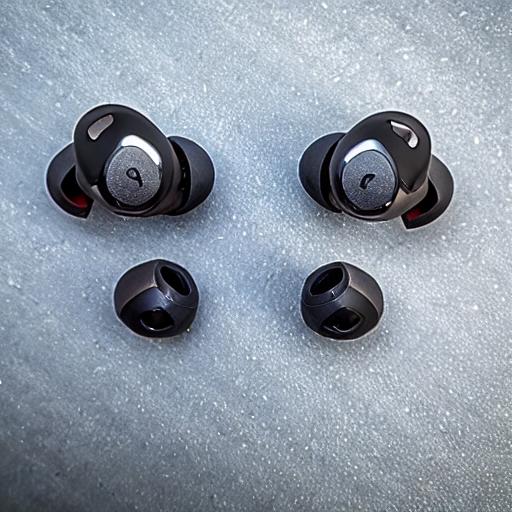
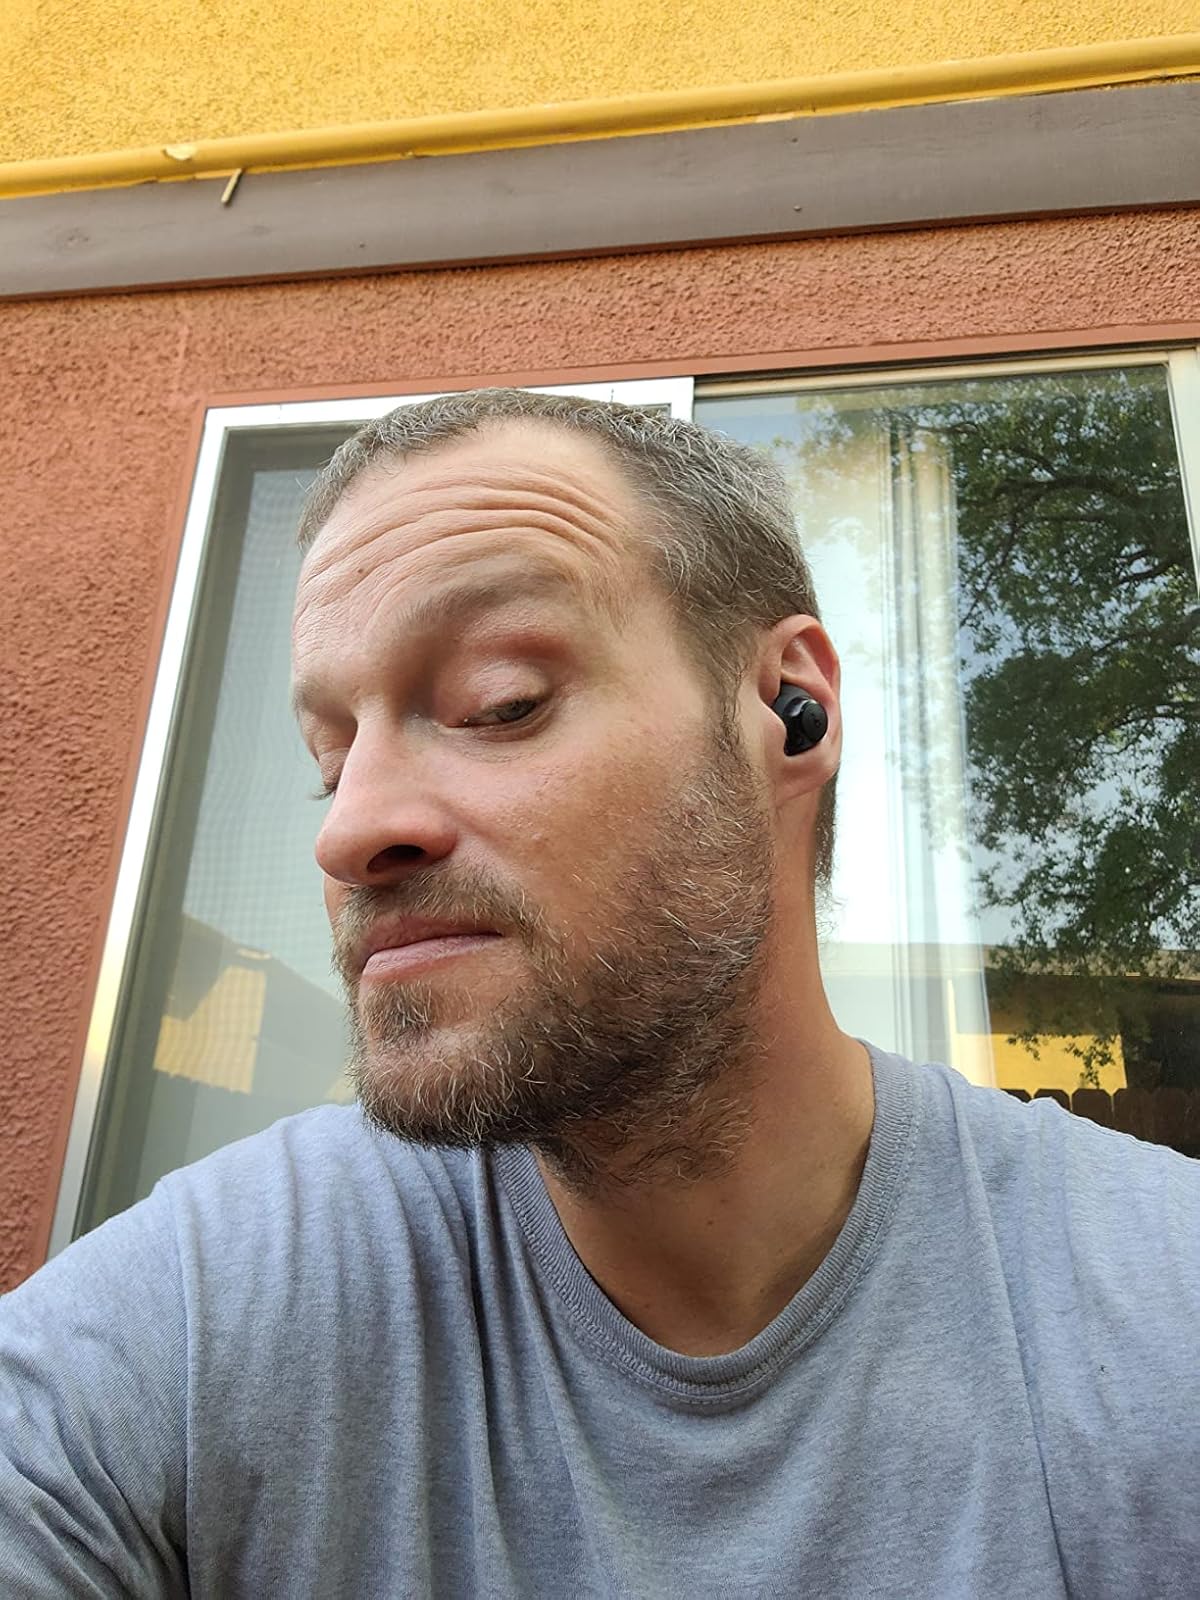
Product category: earbuds
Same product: no